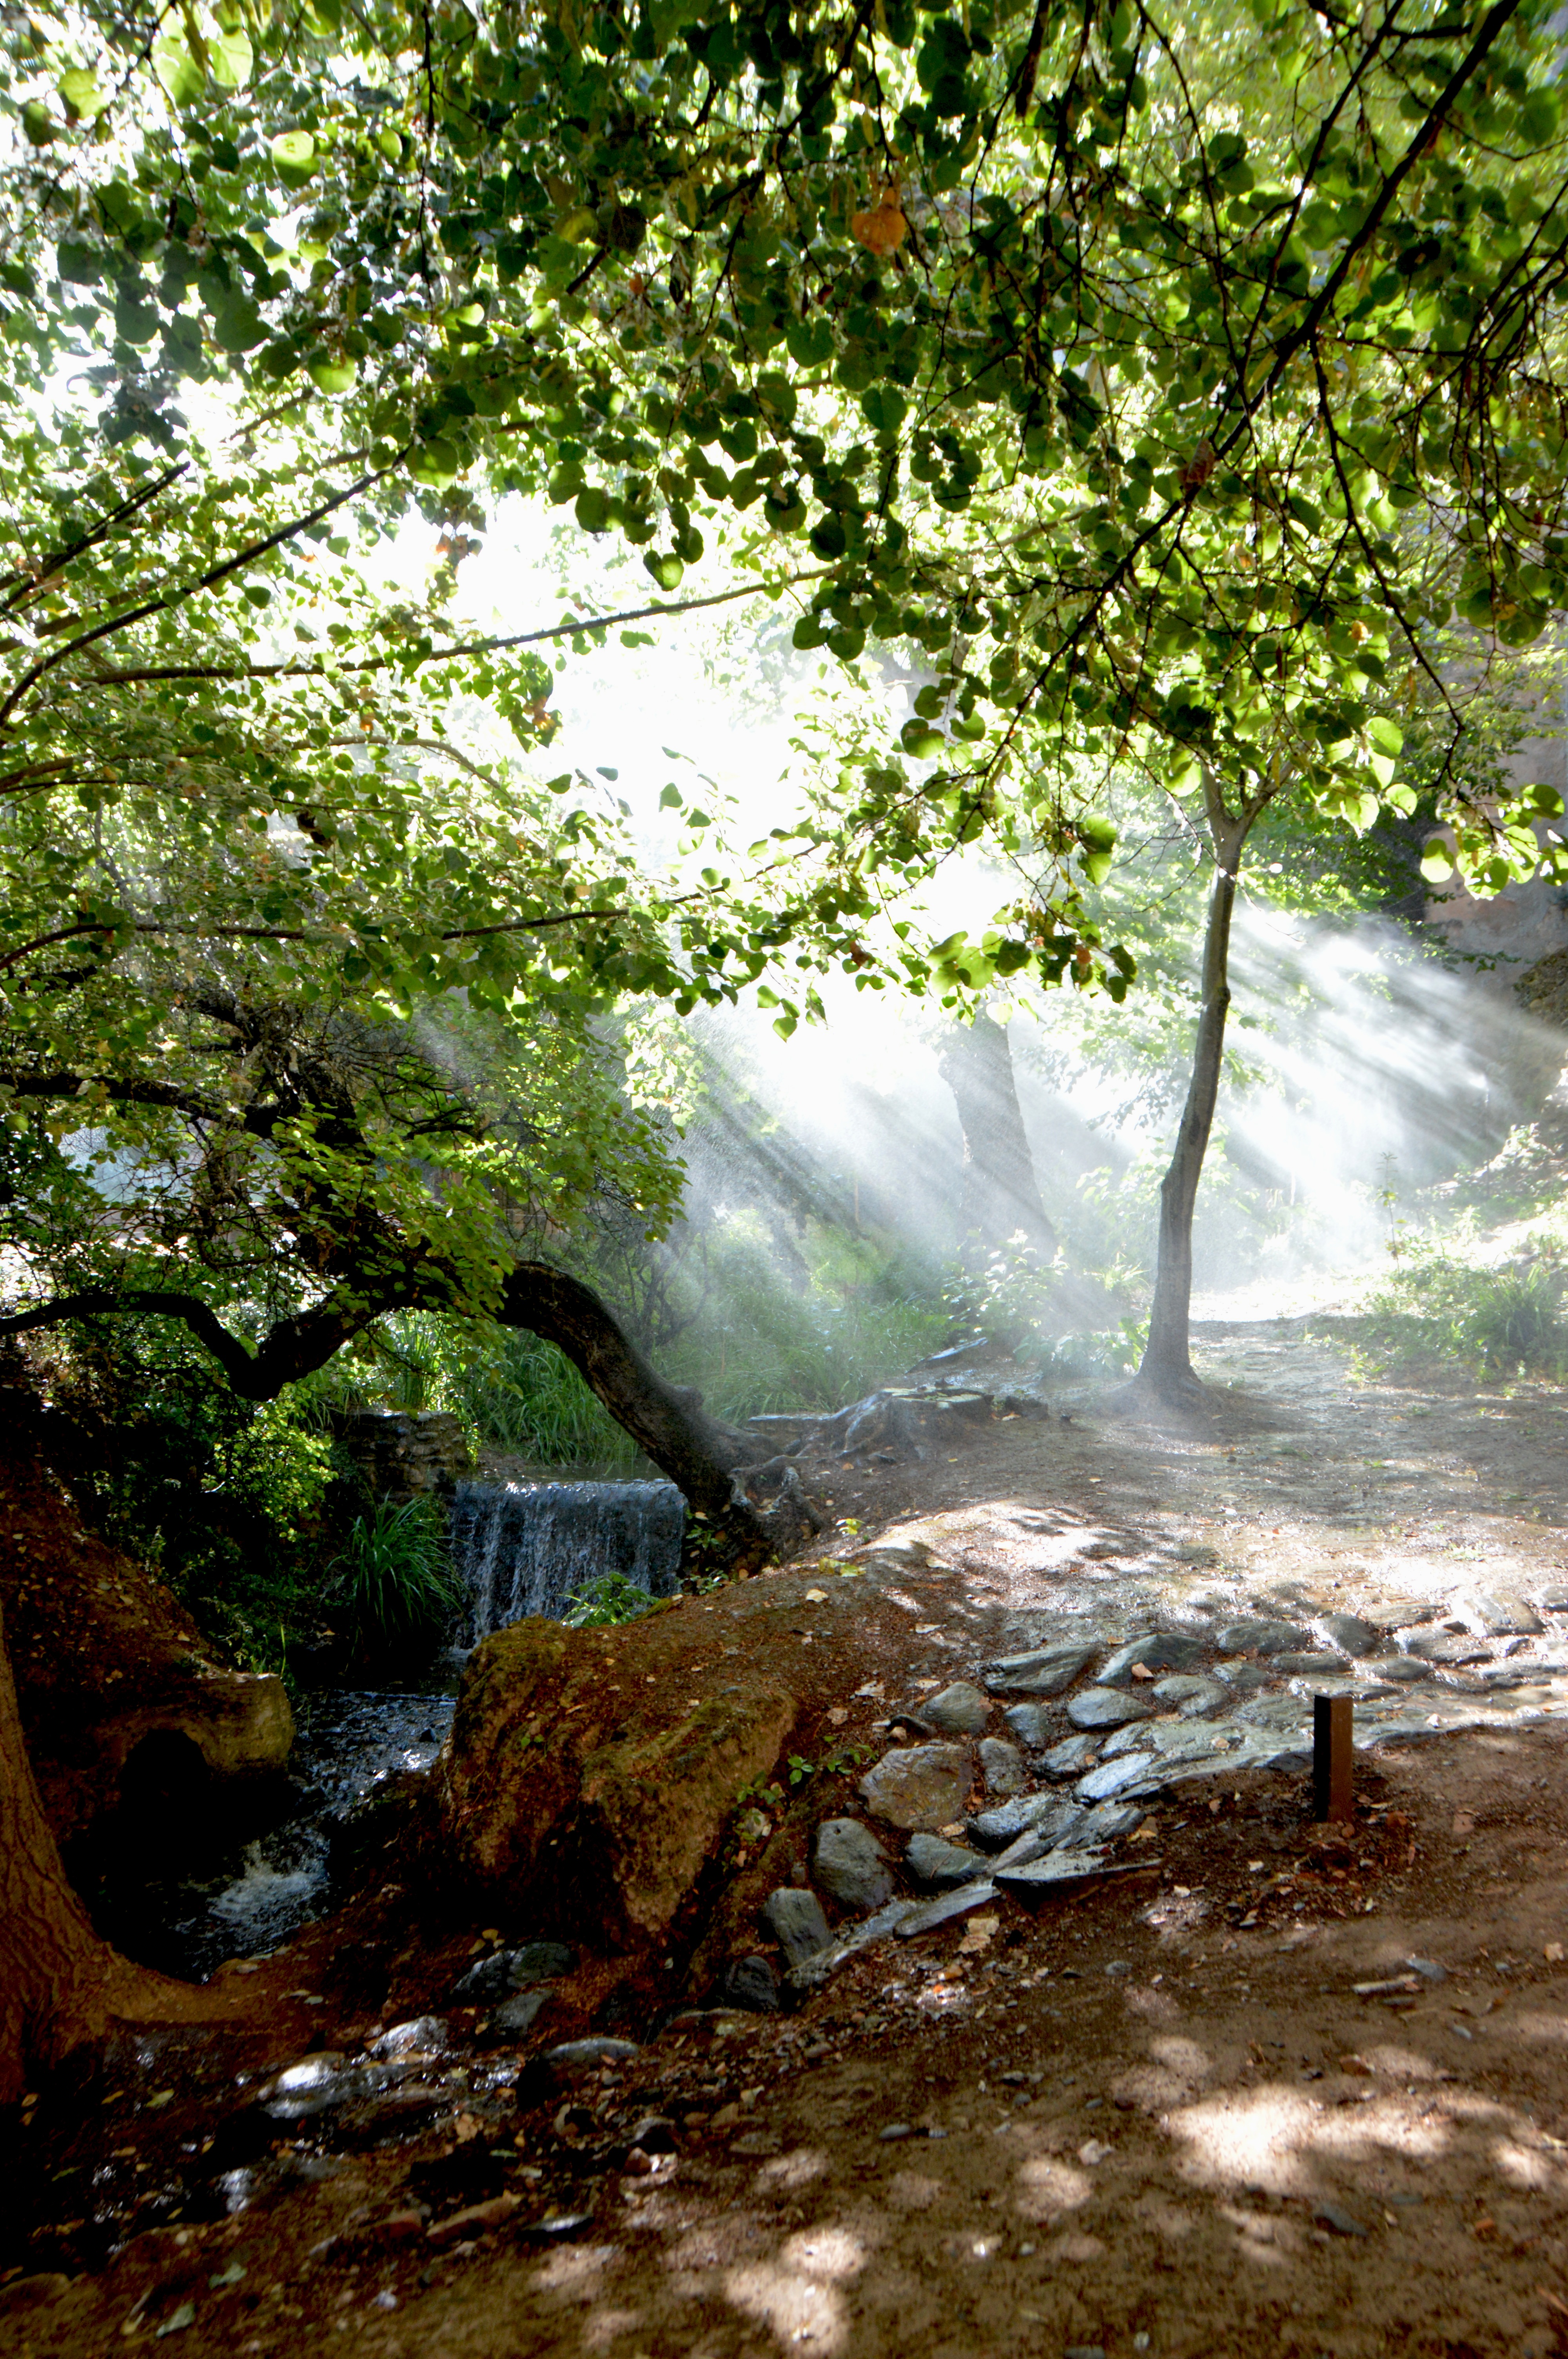
tree, water, nature, forest, rock, waterfall, wilderness, sunlight, leaf, river, stream, jungle, autumn, body of water, rainforest, woodland, habitat, water feature, natural environment